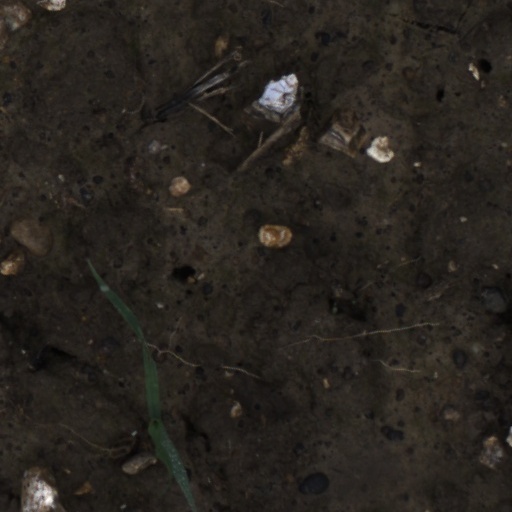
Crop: wheat